By-elections to the 3rd Canadian Parliament

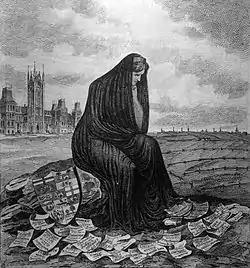
Editorial cartoon from Quebec's "L'opinion publique" in 1874: "A Country's Remorse". The accompanying text says, "Canada mourns her sins; she is right, remorse is healthy; all these electoral court challenges have revealed a series of facts which, in the eyes of the foreigner, demeans and humiliates Canada. Hope for a better future."

By-elections to the 3rd Canadian Parliament were held to elect members of the House of Commons of Canada between the 1874 federal election and the 1878 federal election. The Liberal Party of Canada led a majority government for the 3rd Canadian Parliament.